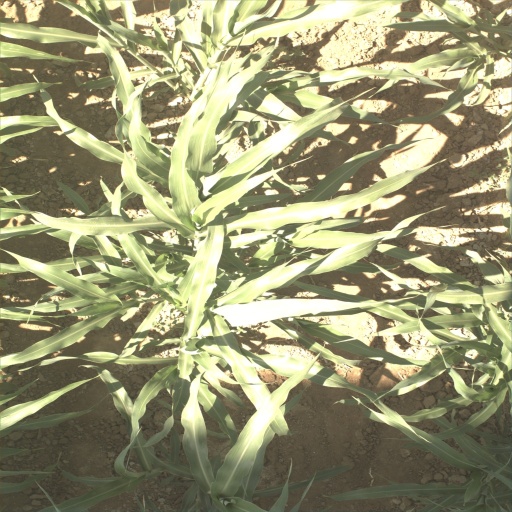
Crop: sorghum